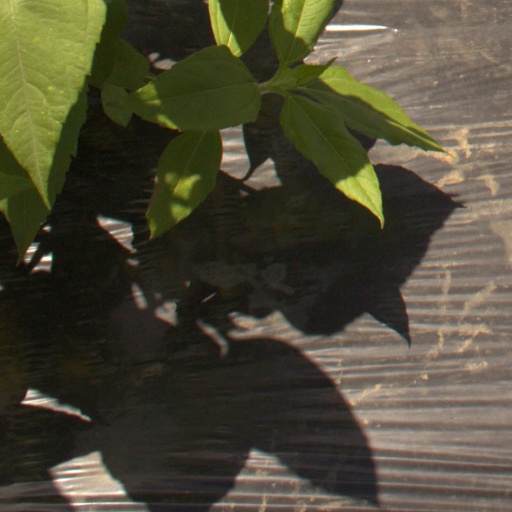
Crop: Jerusalem artichoke